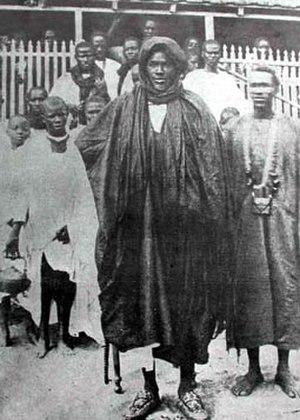
Mame Cheikh Ibrahima Fall, surnommé parfois Cheikh Ibra, né dans la province du Ndiambour vers 1855 à Ndiaby Fall et mort en 1930, est Baboul Mouridin